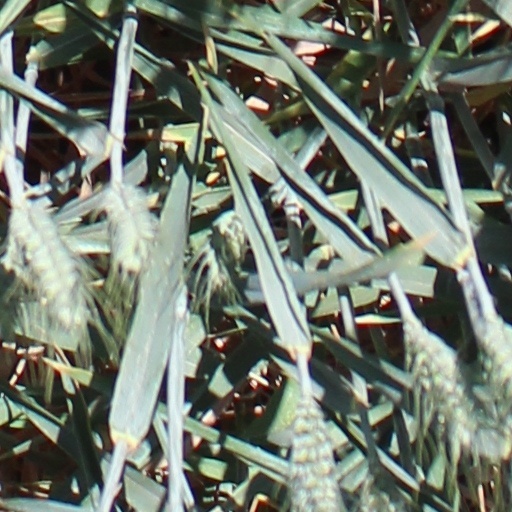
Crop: wheat